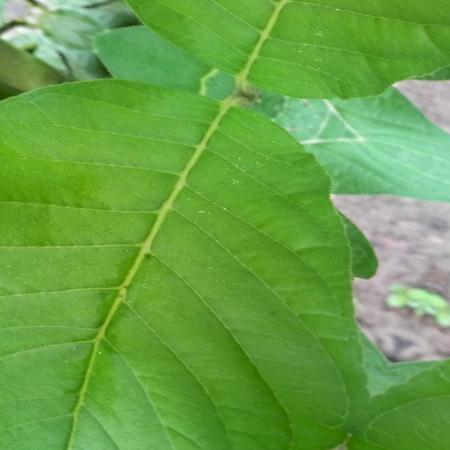
Label: Disease Free